Independente Esporte Clube

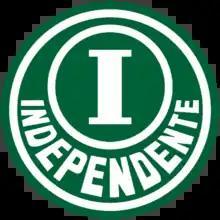

Independente Esporte Clube, commonly known as Independente-AP or simply Independente, is a Brazilian multi-sport club based in Santana, Amapá. The club is most notable for its association football team, that plays in the Campeonato Amapaense, the top division in the Amapá state football league system.